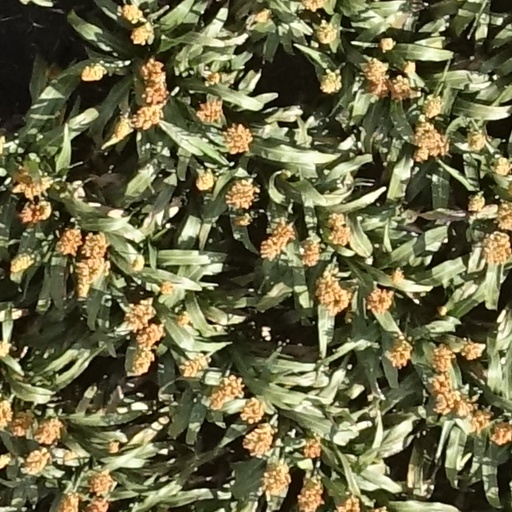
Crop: sorghum